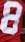
Number: 8